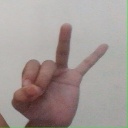
अक्षर: ण